Muisca art

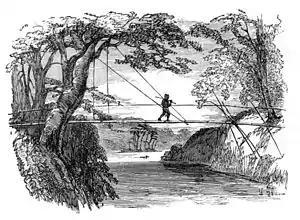
The many rivers were crossed by the Muisca using vines and bamboo

The Muisca raft is the masterpiece of the Muisca goldworking and has become illustrative for the fine techniques used. The by object was found in 1969 in a ceramic pot hidden in a cave in the municipality of Pasca, in the southwest of the Bogotá savanna and has become the centerpiece in the Museo del Oro in Bogotá. The raft is interpreted as picturing the initiation ritual of the new "zipa" in the sacred Lake Guatavita, where the new ruler would cover himself in gold dust and jump from a small boat into the waters of the high post-glacial lake to honour the gods. This ceremony was accompanied by priests (Muysccubun: "xeque") and formed the basis for the "El Dorado" legend that drew the Spanish conquistadors towards the high Andes. The raft has been constructed using the lost-wax casting method and is made of "tumbaga" of around 80% gold, 12% silver and 8% copper. It contains 229 grams of gold.